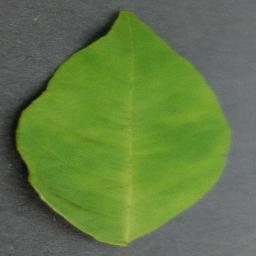
Label: Orange___Haunglongbing_(Citrus_greening)